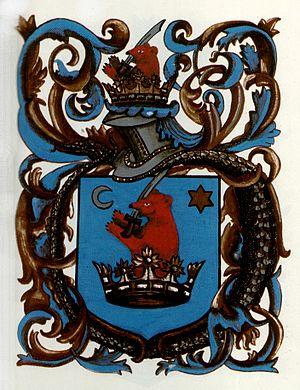
Armoiries de la famille hongroise ""enyingi Török"" (von Török un Enying). Baron Török. Tiré de l'ouvrage ""Magyaro.családai"" de Nagy Iván, 1865"